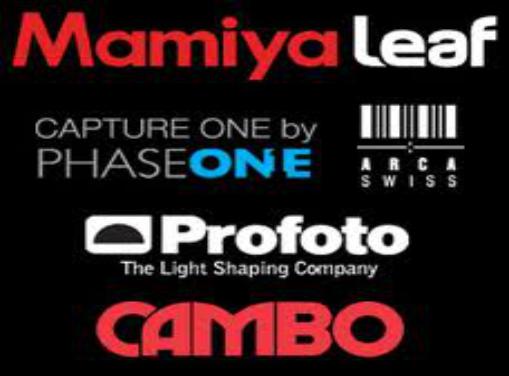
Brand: Mamiya
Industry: Electronic